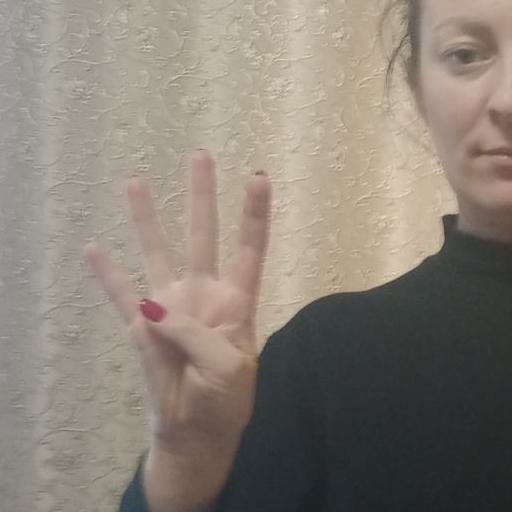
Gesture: four